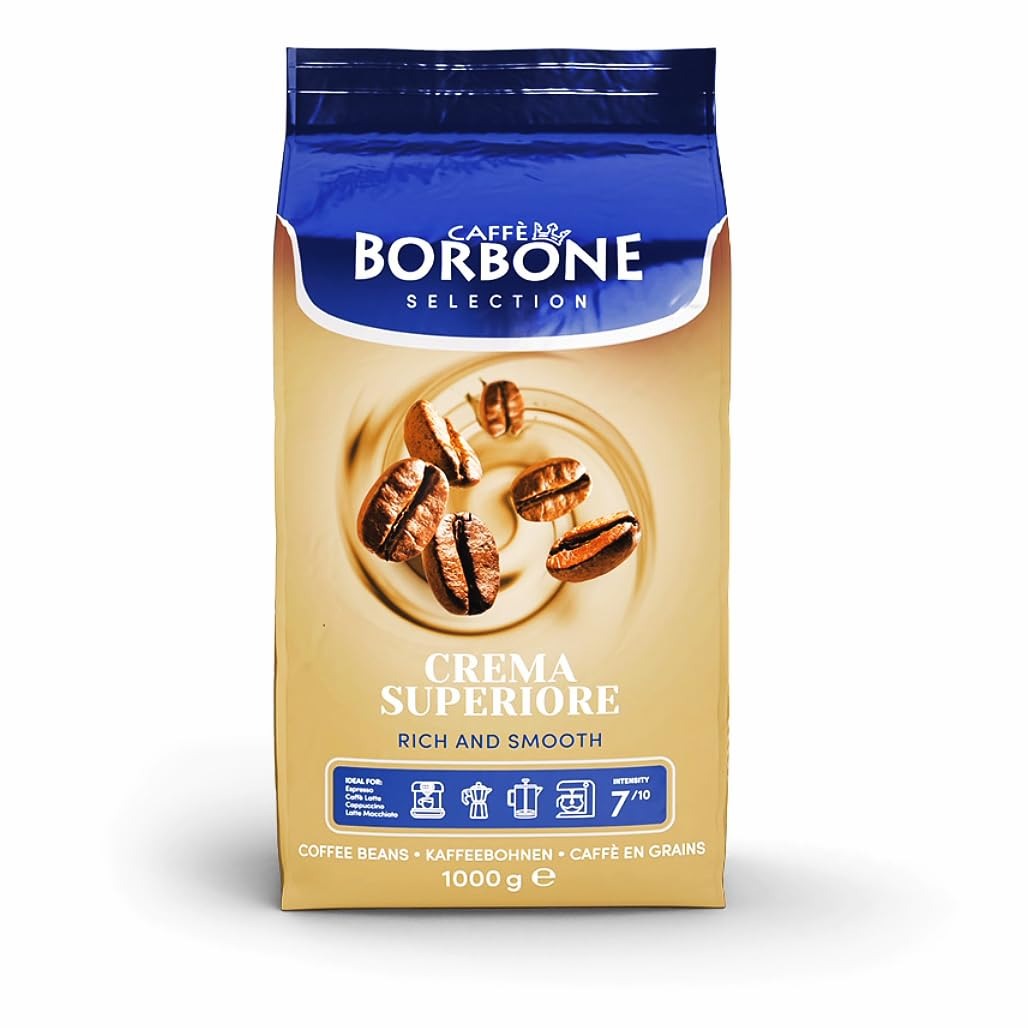
Item Name: Caffe Borbone Whole Bean Coffee, Medium Roast Arabica and Robusta Blend, Crema Superiore, Rich and Smooth Italian Coffee, 2.2 lb Bag
Bullet Point 1: Crema Superiore offers a balanced blend of bold and smooth flavors, with a delightful hint of chocolate and a touch of spice
Bullet Point 2: Whether you prefer a strong morning brew or a mellow afternoon coffee, this blend is designed to meet your highest expectations and delivers a versatile and refined taste
Bullet Point 3: Our Crema Superiore whole bean coffee blend is ethically sourced, ensuring both superior taste and environmental responsibility
Bullet Point 4: To enjoy the full depth of Crema Superiore, use fresh, filtered water and the correct grind size for your brewing method. Perfect for espresso machines, drip coffee makers, and French presses
Bullet Point 5: Genuine Italian Coffee: Born in Naples in 1998, Caffè Borbone has been a constant source of innovation and inspiration, experimenting with new technology to bring the unique and unmistakable taste of Neapolitan coffee to the world
Product Description: Elevate your coffee experience with Caffè Borbone Crema Superiore whole bean coffee blend, featuring our exclusive selection of the finest arabica and robusta coffee beans. Meticulously crafted and roasted to perfection to deliver a genuine Italian coffee experience with every sip. Our Crema Superiore whole bean coffee blend is a medium roast of premium arabica and robusta beans that's creamy and smooth with toasted almond and brown sugar flavors.
Value: 35.274
Unit: Ounce

Price: 25.99